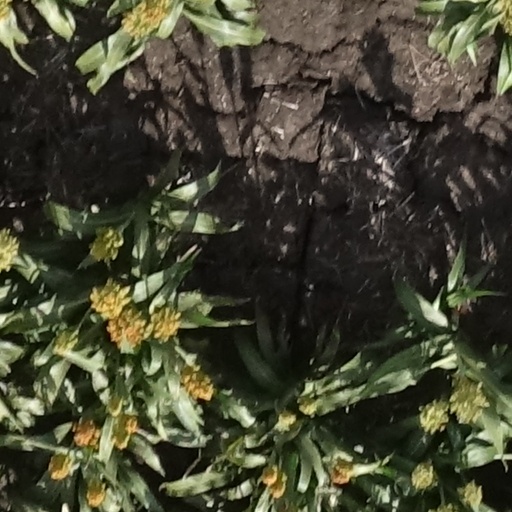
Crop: sorghum